Drexel 5856

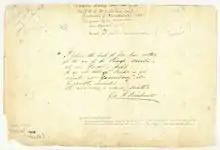
Flyleaf of Drexel 5856, a music manuscript copied by John Christopher Smith, containing music by George Frideric Handel

The earliest known owner of Drexel 5856 was the composer John Stafford Smith, who also was as an antiquarian and collector of manuscripts. He presented it as a gift to Charles Wesley, possibly in 1813. This much of the provenance is known from Wesley's inscription on the volume's initial leaf: